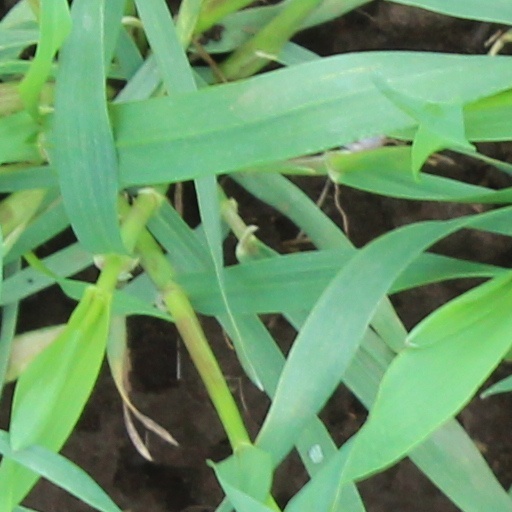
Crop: wheat